Henry Wood

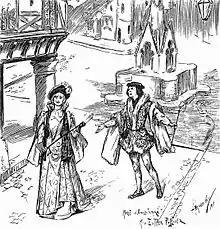
1891 production of Messager's "La Basoche", for which Wood was répétiteur

It is certain, however, that Wood was répétiteur at Carte's Royal English Opera House for Sullivan's grand opera "Ivanhoe" in late 1890 and early 1891, and for André Messager's "La Basoche" in 1891–92. He also worked for Carte at the Savoy as assistant to François Cellier on "The Nautch Girl" in 1891. Wood remained devoted to Sullivan's music and later insisted on programming his concert works when they were out of fashion in musical circles. During this period, he had several compositions of his own performed, including an oratorio, "St. Dorothea" (1889), a light opera, "Daisy" (1890), and a one-act comic opera, "Returning the Compliment" (1890).